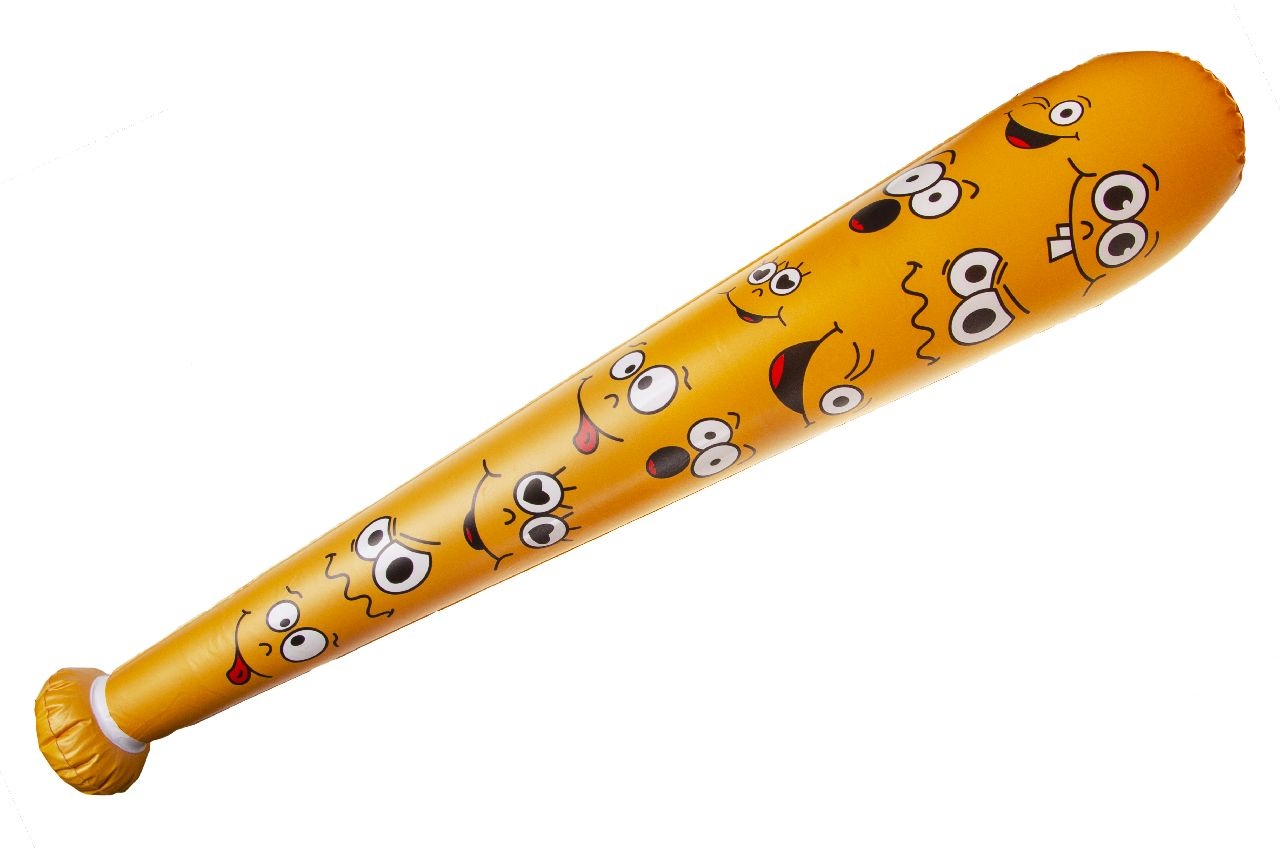
Inflatable Emoji Face Baseball Bat
Inflatable Emoji Face Baseball Bat: Hit a home run of fun with this inflatable emoji face baseball bat, perfect for outdoor play and games Dimensions: Measures 85cm in length, providing a suitable size for both children and adults to enjoy Easy to Inflate: Simply inflate this baseball bat for instant playtime fun, and when the game's over, deflate it for easy storage and reuse Random Design: Each order includes one inflatable baseball bat with a random emoji face design, adding an element of surprise to your outdoor activities Durable and Reusable: Made from sturdy materials, this inflatable bat is designed for long-lasting fun and can be used again and again for endless enjoyment
Brand: LG Imports
Category: Toys & Games > Toys > Sports Toys > Baseball Toys